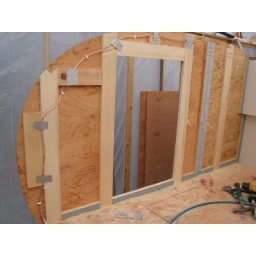
Ten foot wall was made by splicing two 4'x8' sheets together at gray stud behind door